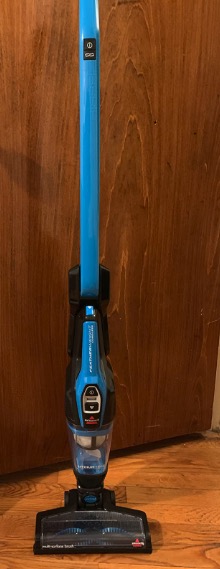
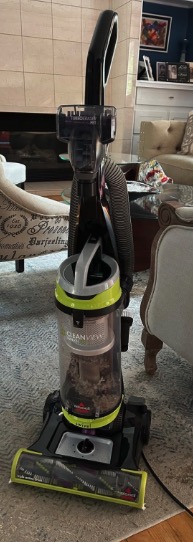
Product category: items_vacuum
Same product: no